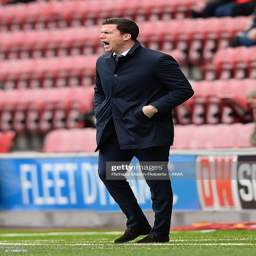
footballer reacts during the match .